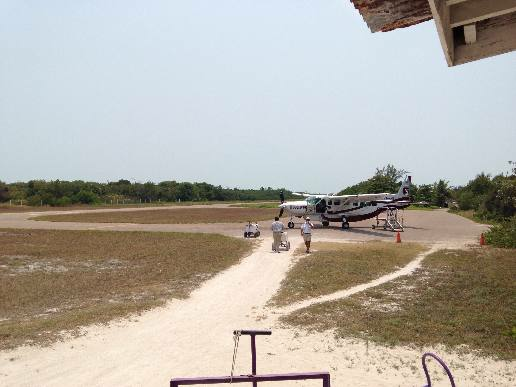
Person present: No